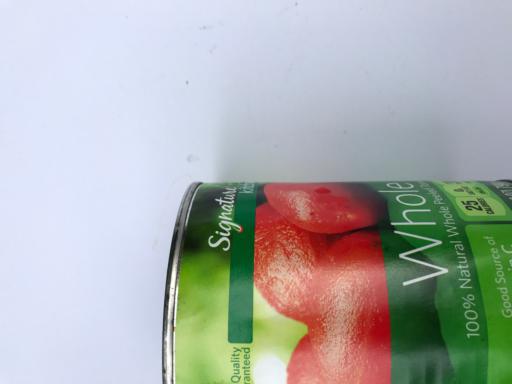
Label: metal